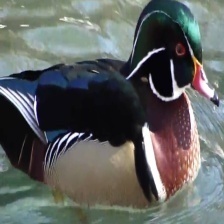
Species: WOOD DUCK
Scientific name: AIX SPONSA
ImageNet parent category: drake